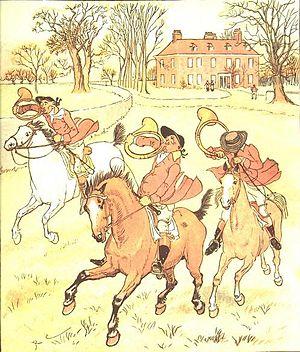
Randolph Caldecott est un artiste et illustrateur britannique, né à Chester dans le Cheshire le 22 mars 1846 et mort à Saint Augustine le 12 février 1886. Il est connu pour ses illustrations de livres pour enfants, au point qu'une récompense porte aujourd'hui son nom, la médaille Caldecott de l'American Library Association, décernée au meilleur illustrateur de livre pour enfant de l'année.